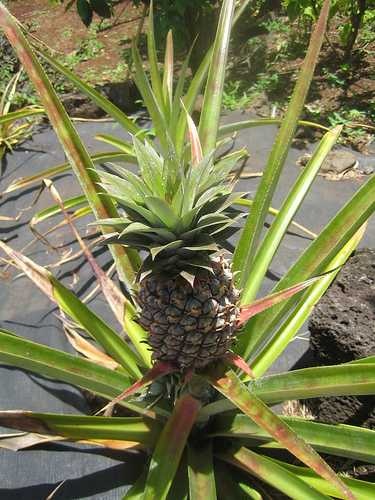
Label: Pineapple